Yivli Minaret Mosque

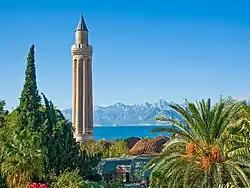
The fluted minaret.

Yivli Minaret Mosque is a historic mosque located in Kaleiçi, the old town center of Antalya, Turkey. Situated along Cumhuriyet Street near Kalekapısı Square, it is one of the city’s most important landmarks. Its fluted brick minaret, adorned with traces of blue tilework, has become a widely recognized symbol of Antalya.